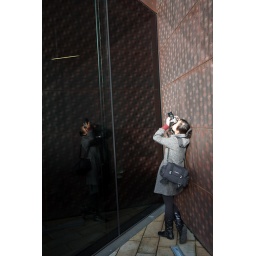
Blue sky and clouds in my frame, please!